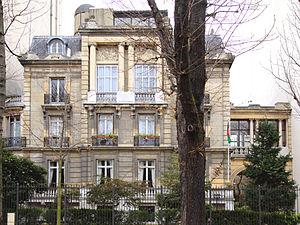
L'ambassade de l'Afghanistan à Paris, Avenue Raphael
L'avenue Raphaël est une voie du 16ᵉ arrondissement de Paris, en France.